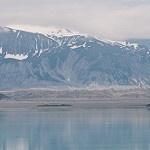
Label: glacier